Enric Sarasol

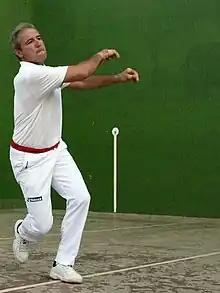
Valencian pilotari Enric Sarasol playing a frontó team match in Alginet

Enric Sarasol Soler (born 1964, in El Genovés), known as Sarasol I, was a professional Valencian pilota player. He retired in 2004 and for 3 years he was the Sports General Director of the Generalitat Valenciana, until 2007.